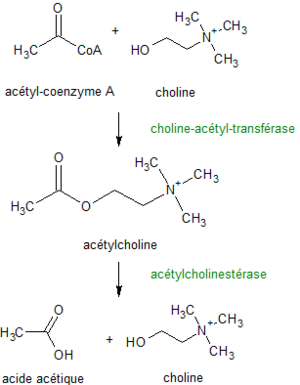
métabolisme de l'acétylcholine
L'acétylcholine, abrégée en ACh, est un neurotransmetteur qui joue un rôle important aussi bien dans le système nerveux central, où elle est impliquée dans la mémoire et l'apprentissage, que dans le système nerveux périphérique, notamment dans l'activité musculaire et les fonctions végétatives. L'acétylcholine est un ester produit par l'enzyme choline acétyltransférase à partir de l'acétyl-CoA dont l'action est médiée par les récepteurs nicotiniques et muscariniques. L’ACh fut l’objet d’études pionnières qui conduisirent à la formulation des grands principes de la neurotransmission. En effet, dans la première moitié du XXᵉ siècle, l'ACh fut le premier neurotransmetteur identifié dans le système nerveux, d'abord pour son rôle inhibiteur sur l'activité cardiaque. Néanmoins, au niveau de la jonction neuromusculaire, l'ACh a un effet excitateur et au sein du système nerveux central son action combine des effets neuromodulateurs sur la plasticité synaptique, l'apprentissage et l'activation physiologique.